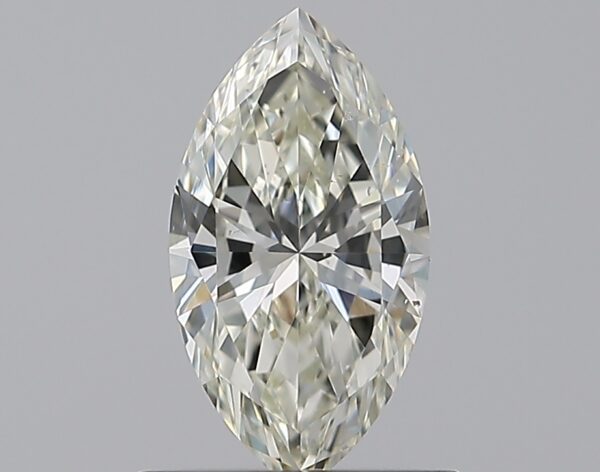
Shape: marquise
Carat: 0.7
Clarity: VS2
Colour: K
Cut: EX
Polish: EX
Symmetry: VG
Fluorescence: N
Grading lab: GIA
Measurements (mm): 8.79 x 4.73 x 2.85